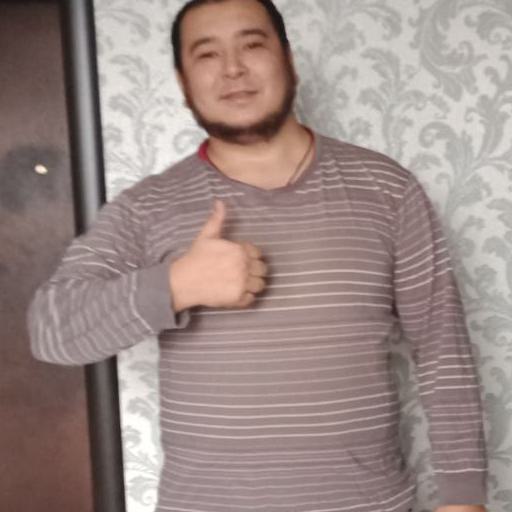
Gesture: like